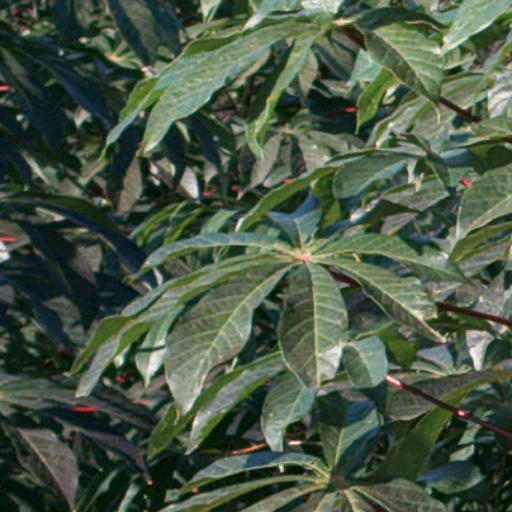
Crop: cassava